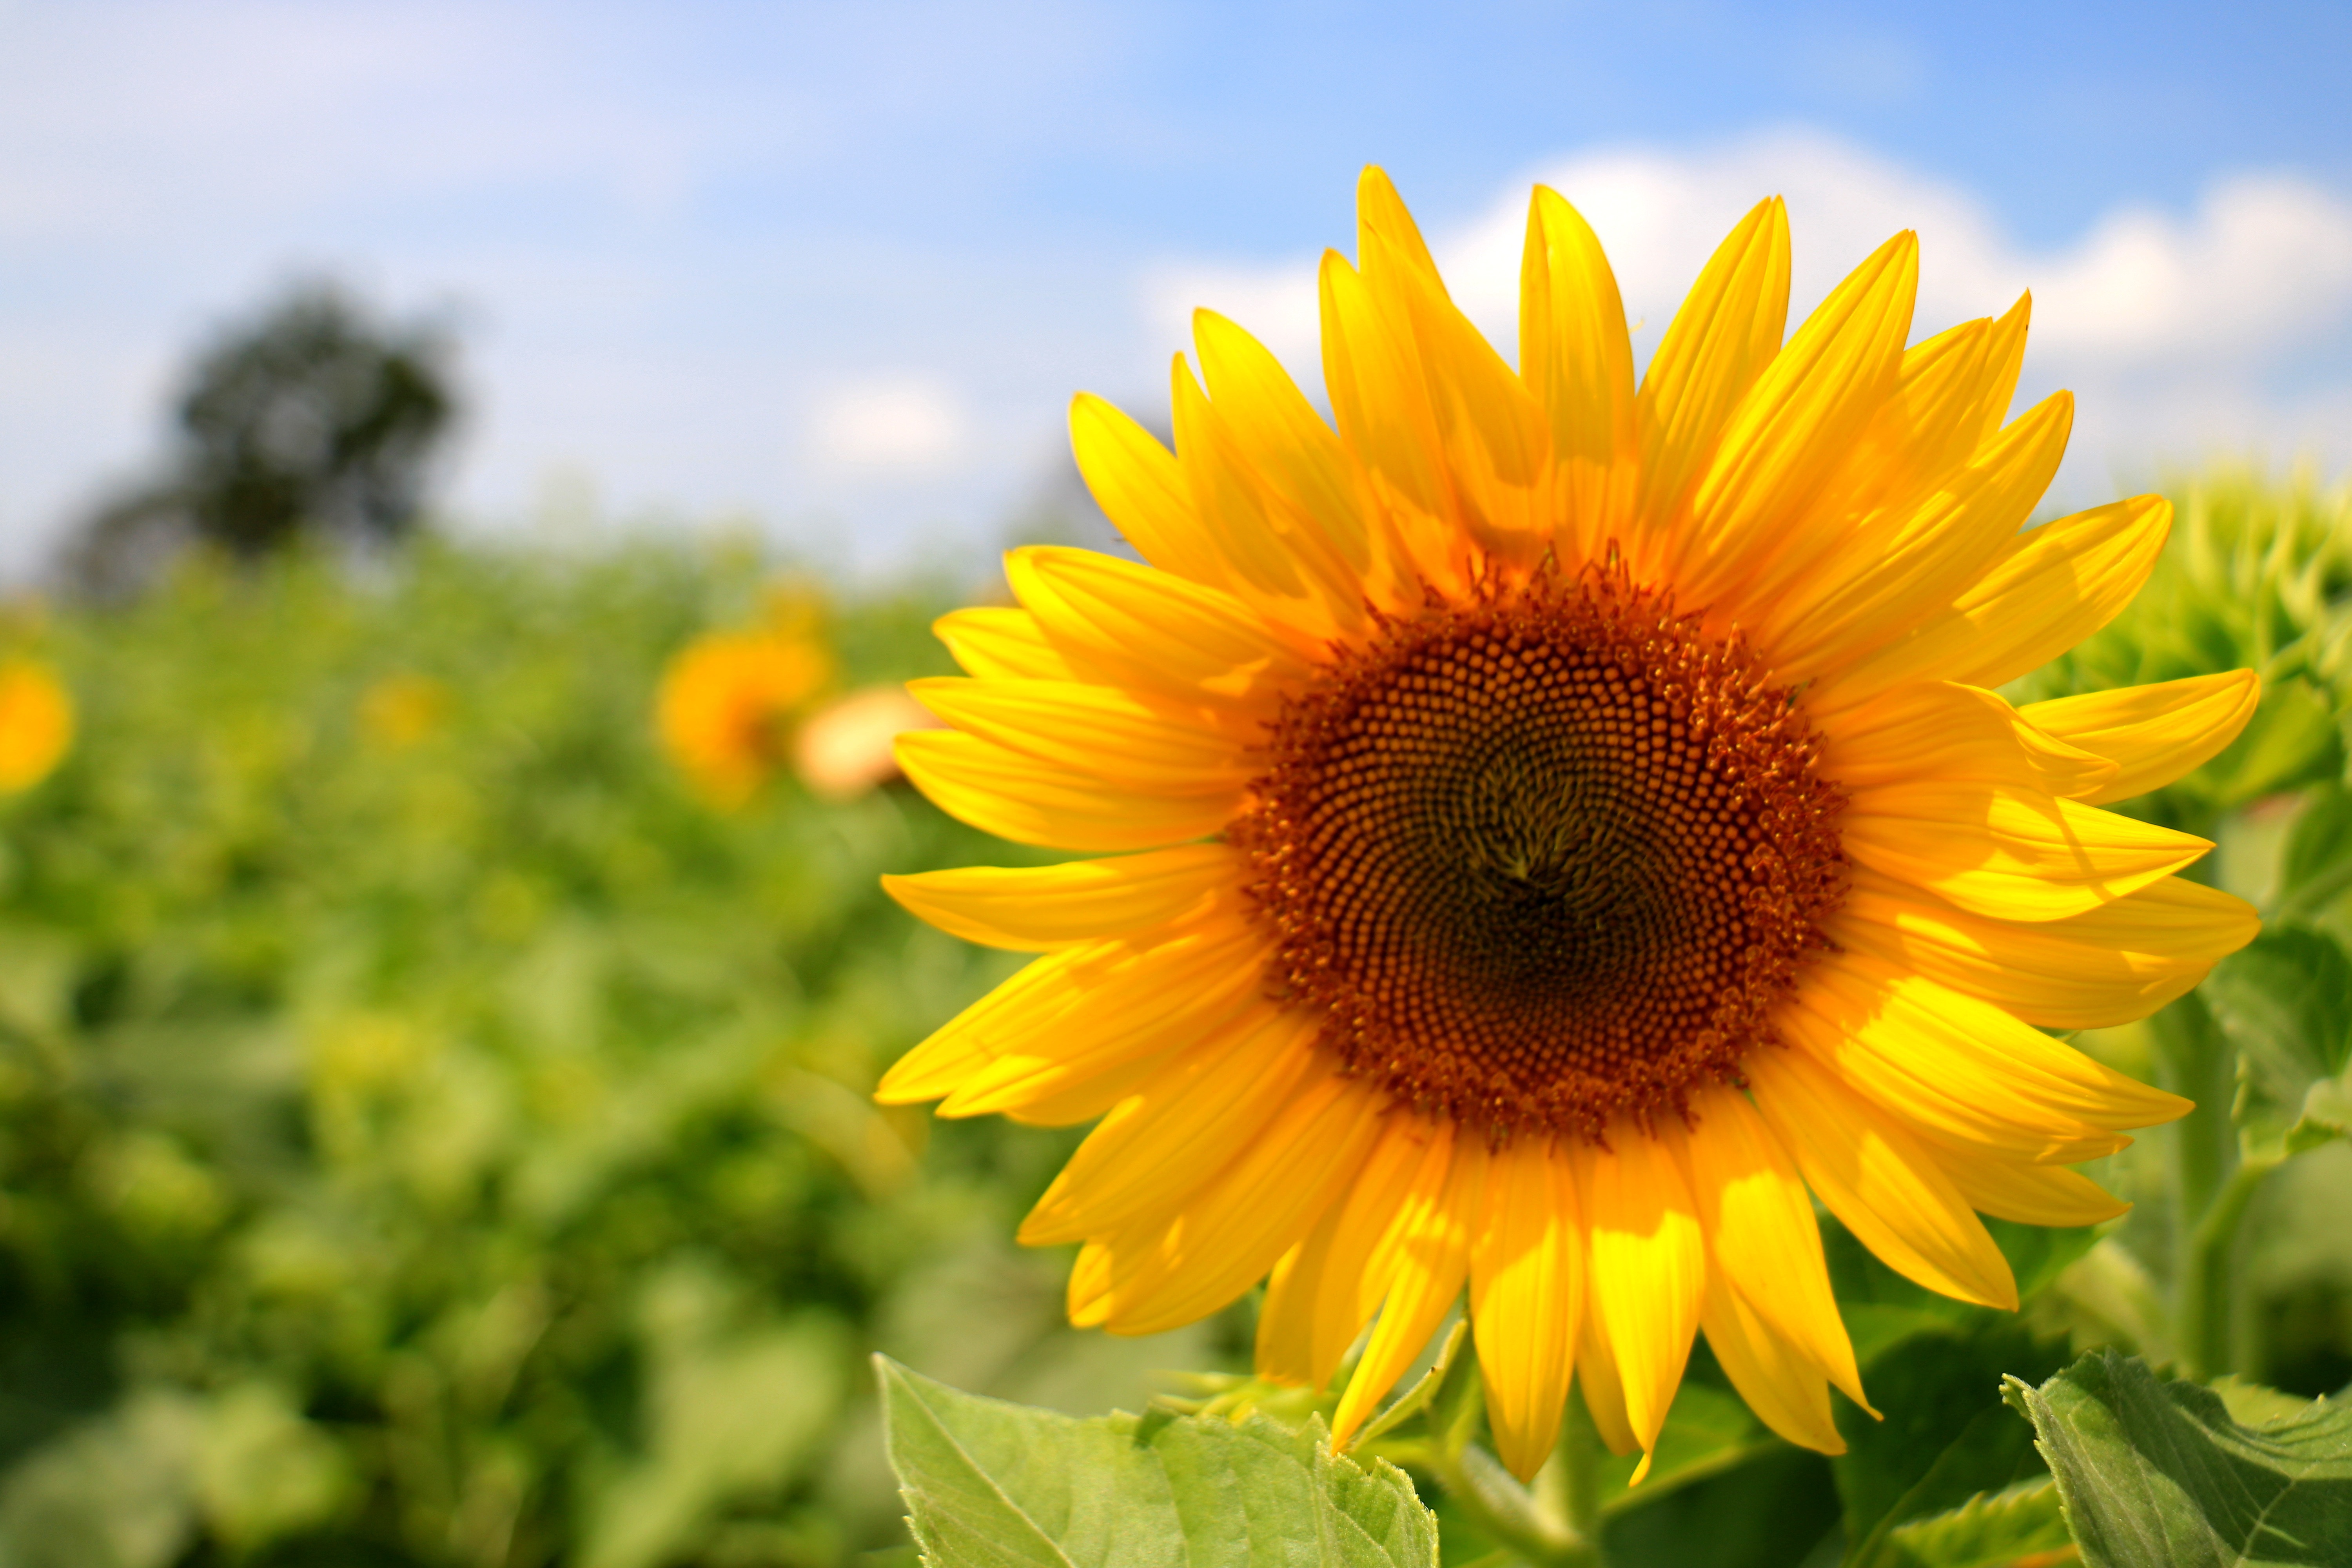
nature, plant, field, flower, petal, farming, botany, yellow, flora, thailand, sunflower, wildflower, macro photography, flowering plant, daisy family, sunflower seed, annual plant, land plant